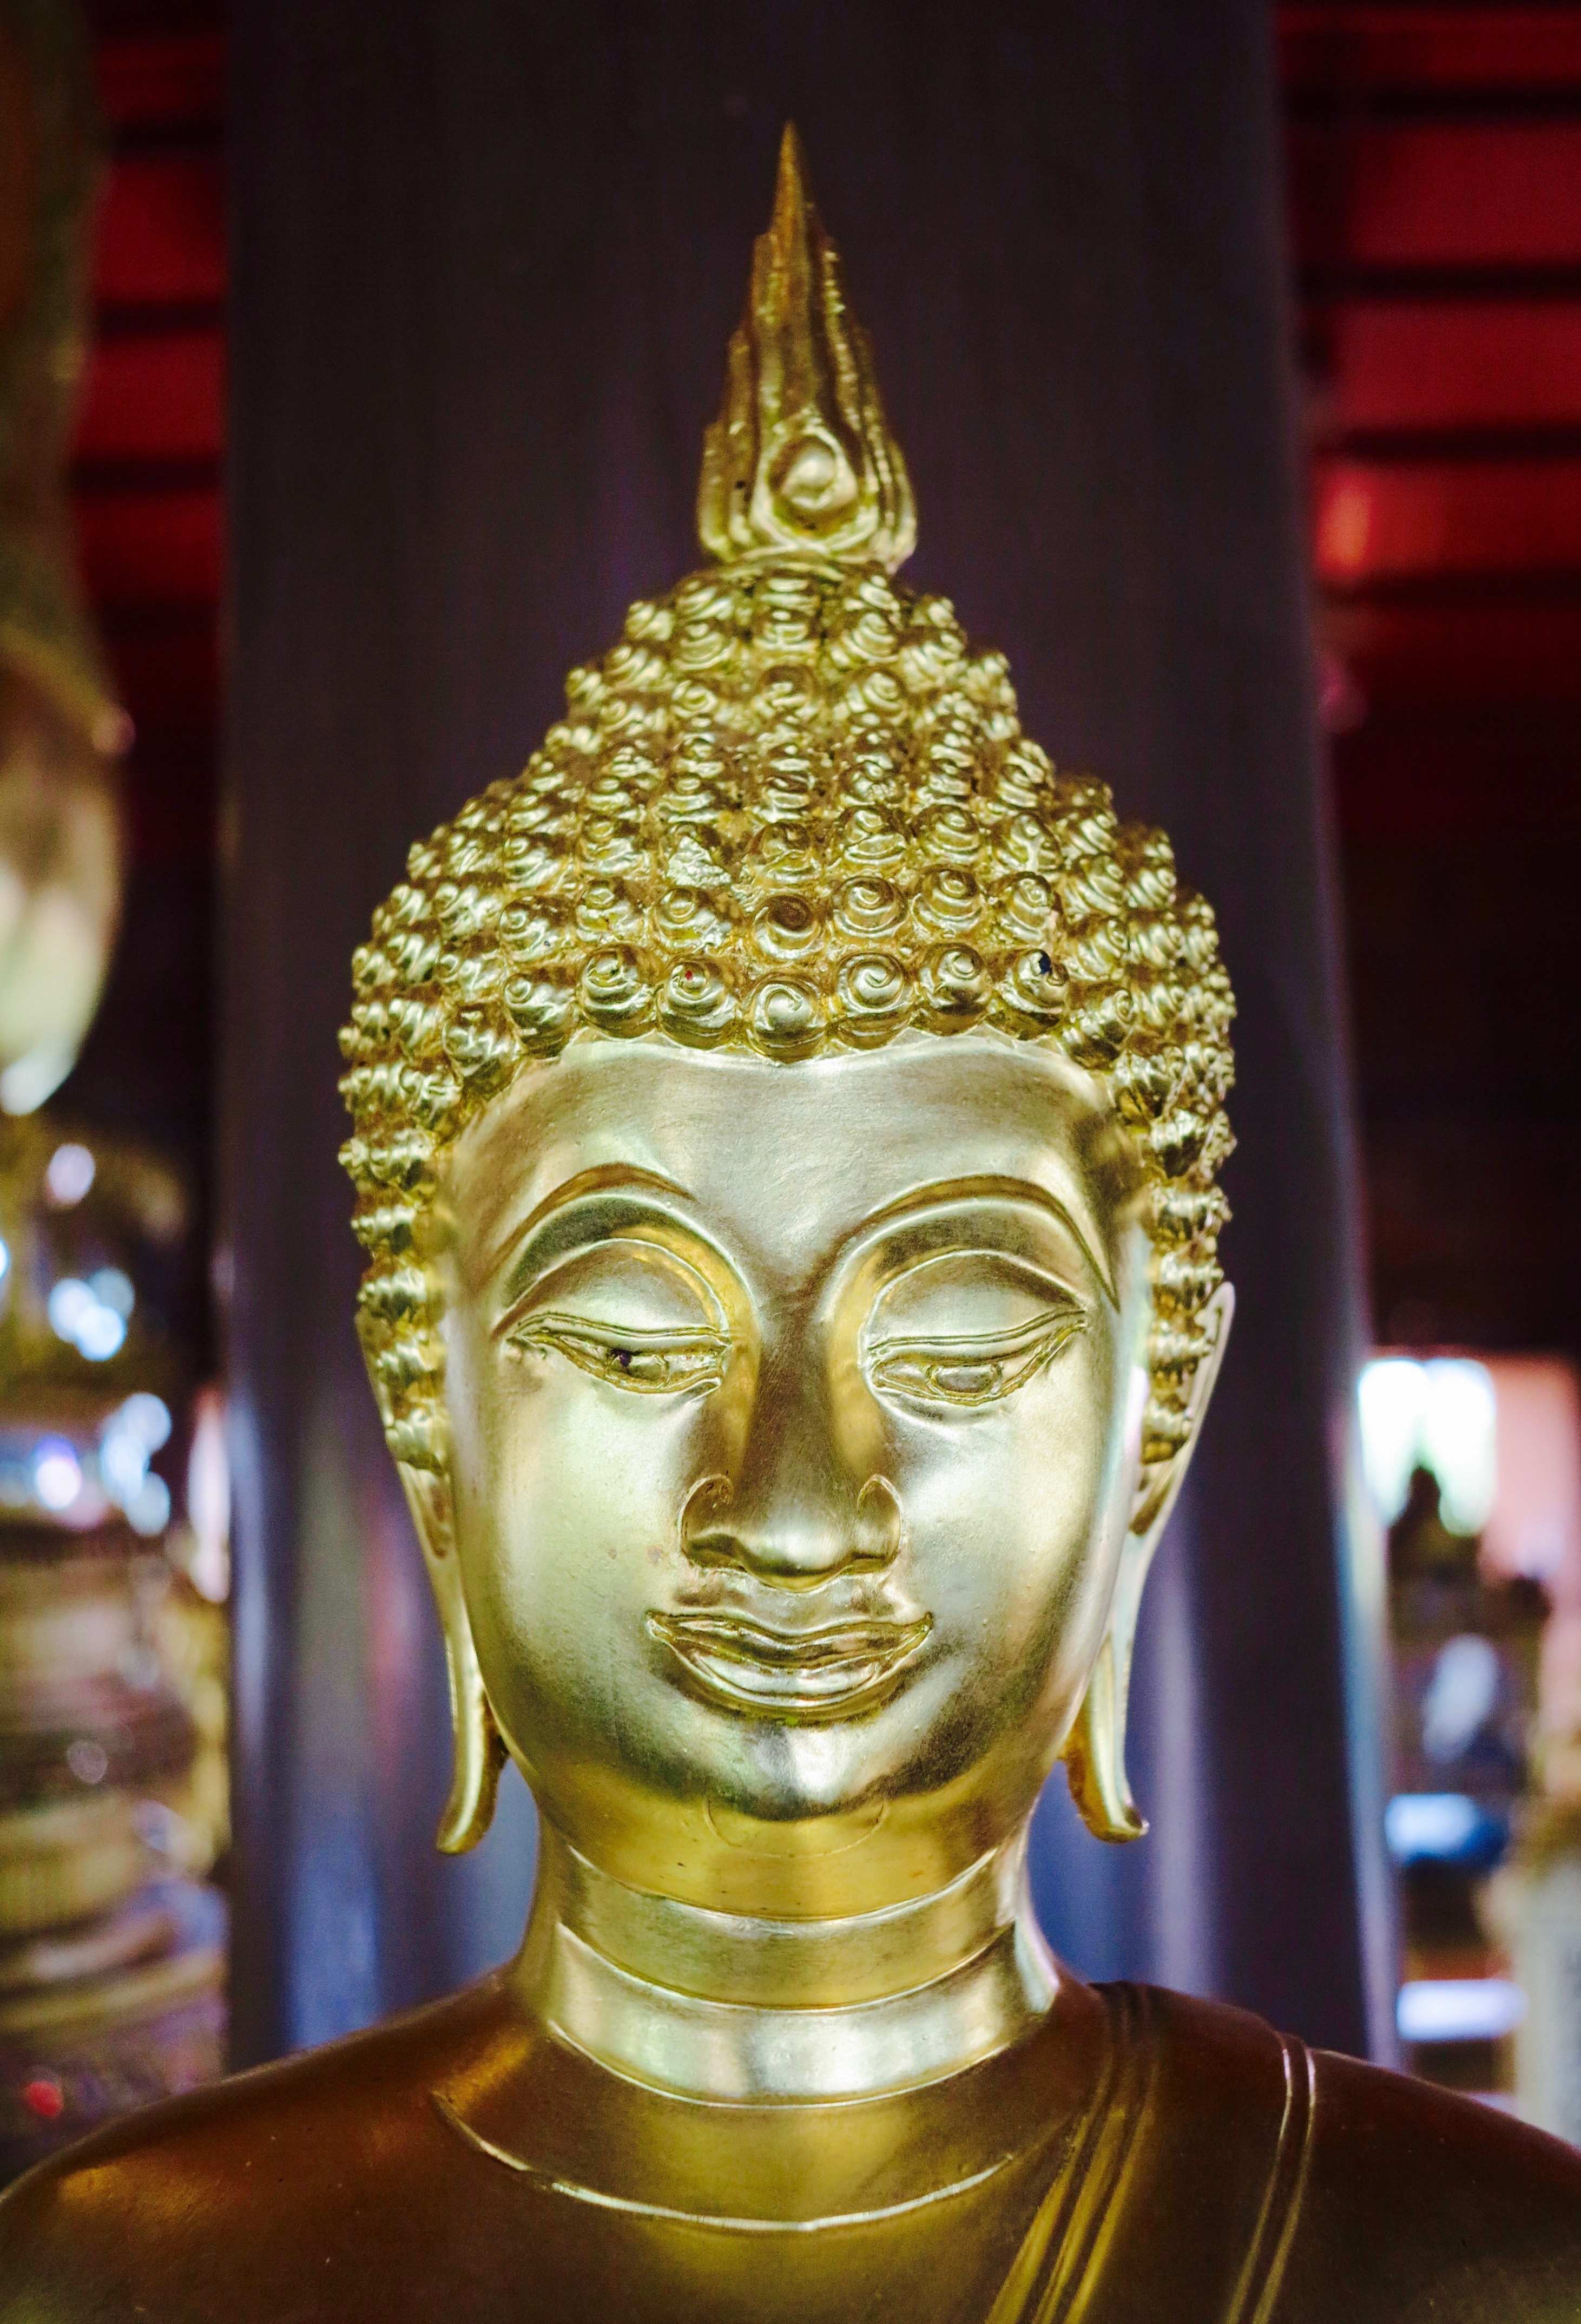
palace, old, monument, statue, buddhist, buddhism, religion, asia, thailand, sculpture, art, figure, meditation, gold, temple, altar, faith, head, shrine, buddha, bangkok, carving, wat, southeast, thai buddha, fictional character, gautama buddha, ancient history